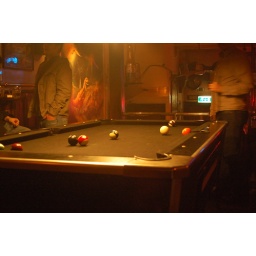
A pool table in a bar in Amsterdam's Red Light District.